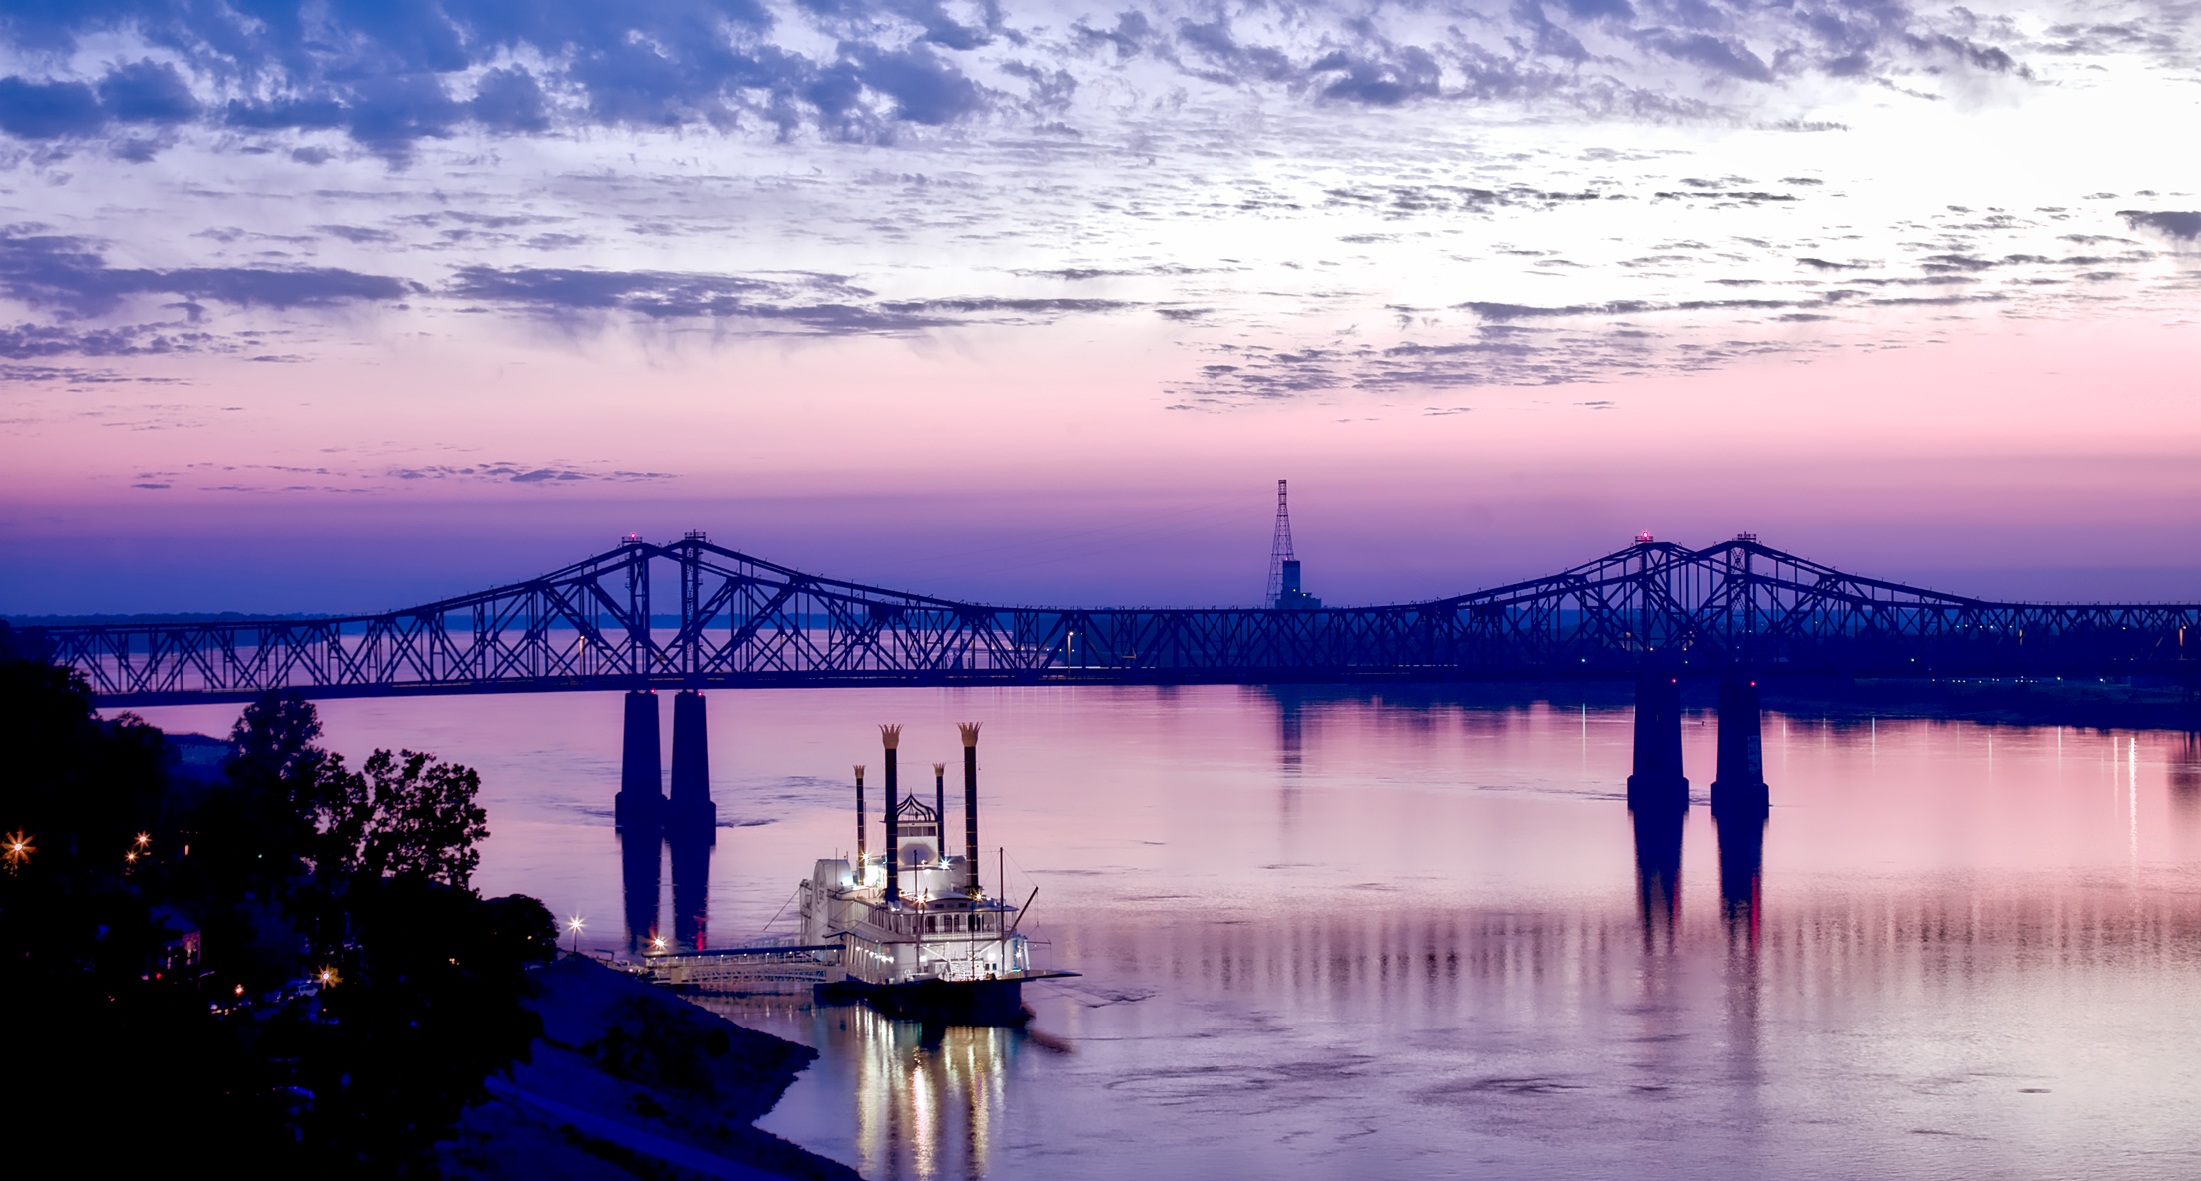
sea, water, horizon, silhouette, architecture, sky, sunrise, sunset, boat, bridge, morning, lake, dawn, river, panorama, dusk, evening, twilight, reflection, scenic, cloudscape, hdr, clouds, picturesque, reflections, beautiful, casino, gambling, riverboat, natchez, mississippi river